House at 10 Cara Dušana Street

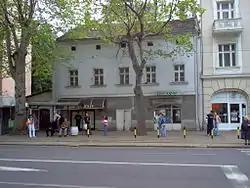
View from across the street

The building's façade was constructed in the Baroque manner of the day, which Doxat wanted to apply in the entire German section of Belgrade and is a typical example of a residential-business urban house, common in the area of the Habsburg monarchy in the Danube region in the 18th century. The house has a cellar, ground floor and upper floor. Its original façade was divided by a simple horizontal cornice above the ground floor, by side pilasters on the corners and, probably, a profiled roof cornice. The portals were framed in profiled stone frames. All seven original houses were connected via cellars and the remaining cellar stretches below the entire building. The lowest cellar point is underground and the Danube's water level is some below the cellar.